Leslie Winer

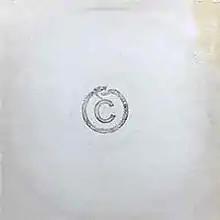
First white label London 1989 ...

Winer had a friendship with writer William S. Burroughs and credits him with being a major mentor. Burroughs mentions his friendship with Winer in a number of interviews and books with French journalist Alain Pacadis and Burroughs’ own last book "".